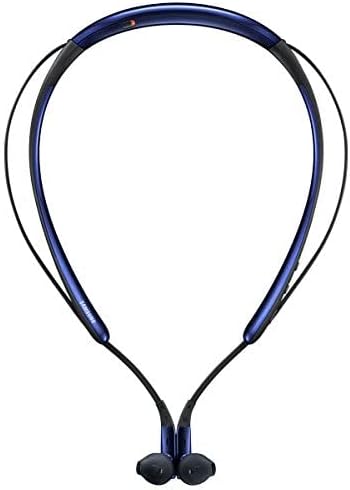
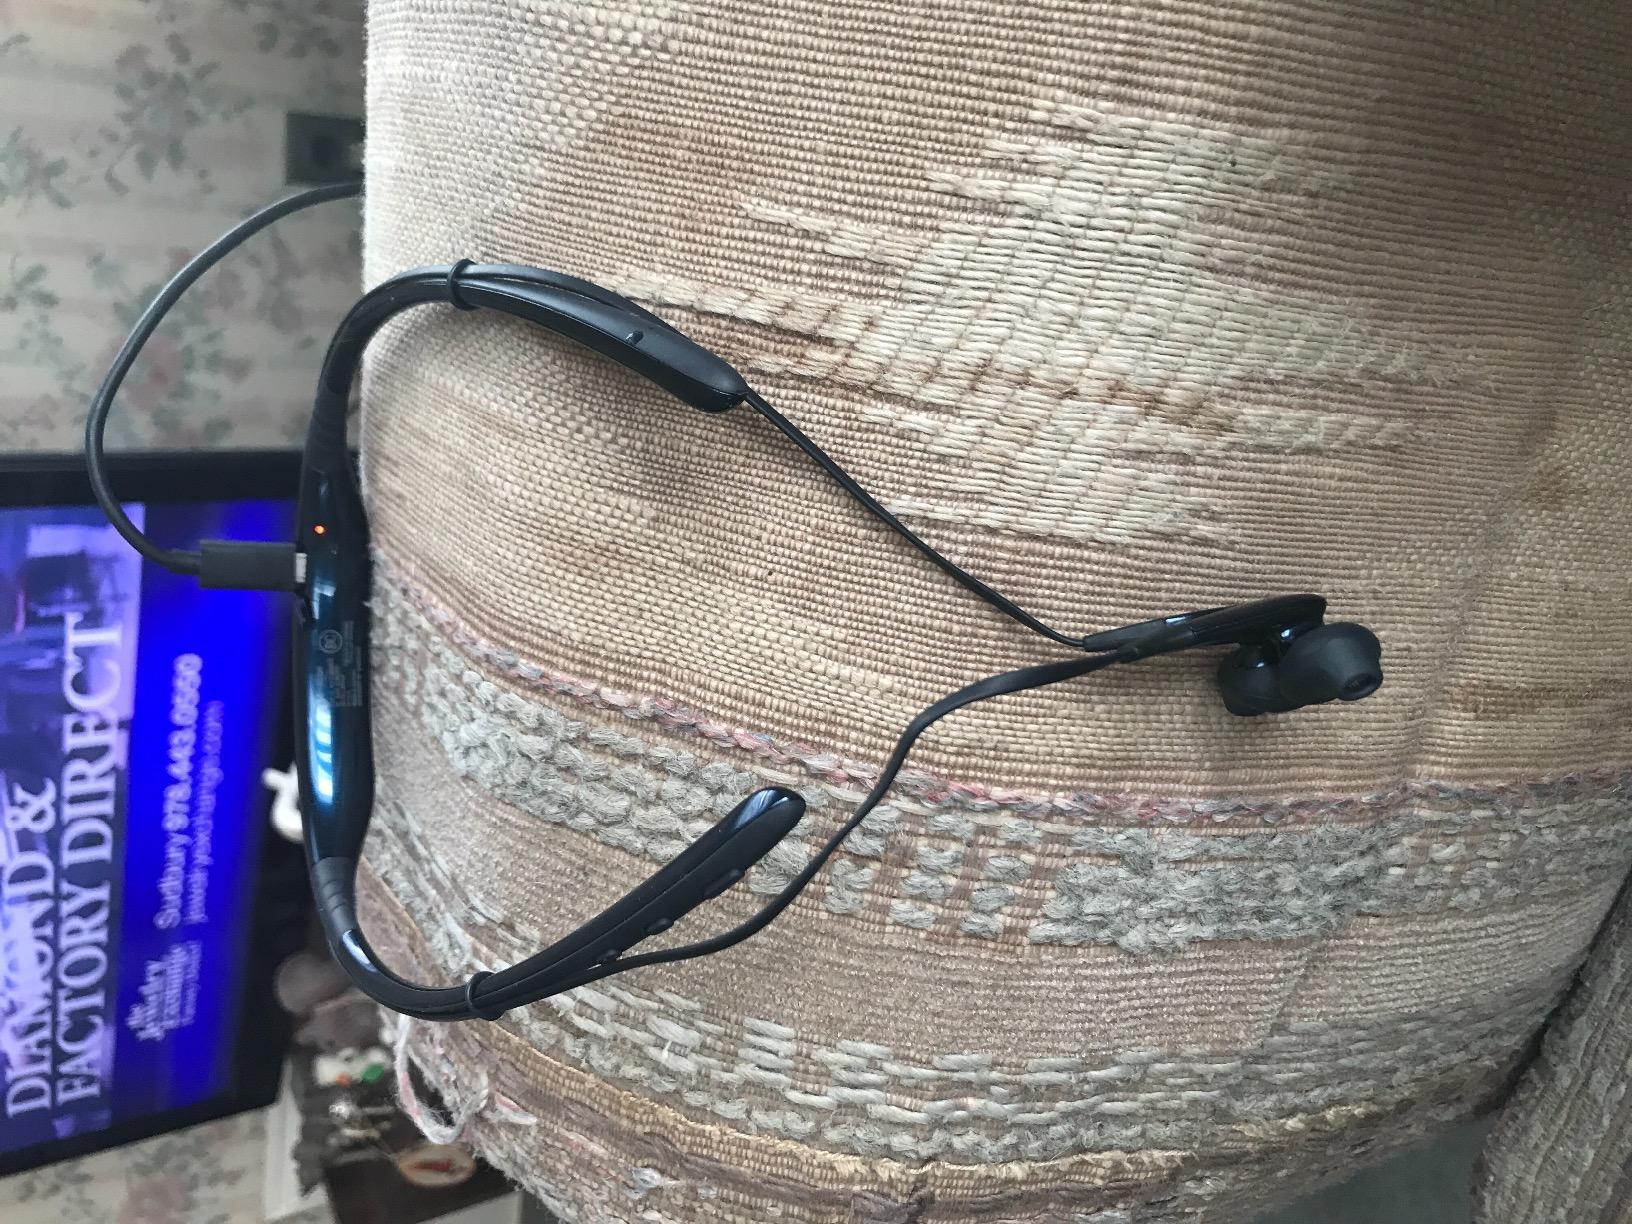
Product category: headphones
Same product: yes